Constitution of Malaysia

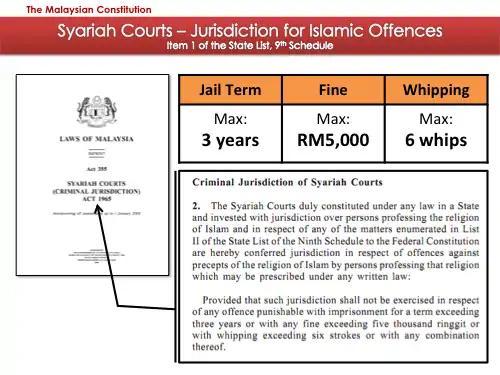
State Syariah Courts' jurisdiction for Islamic offences

States have legislative power over Islamic matters listed in item 1 of the State List which amongst other things includes the power to: